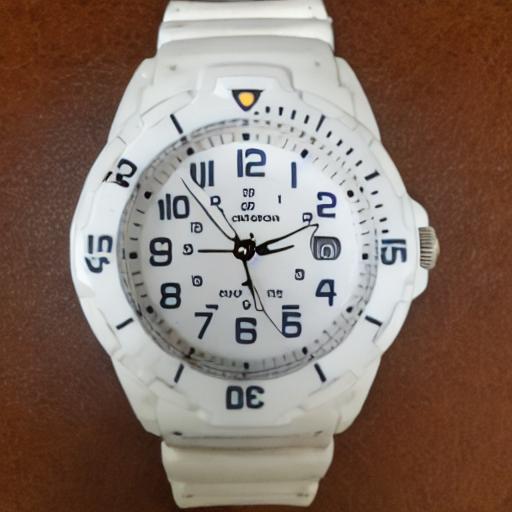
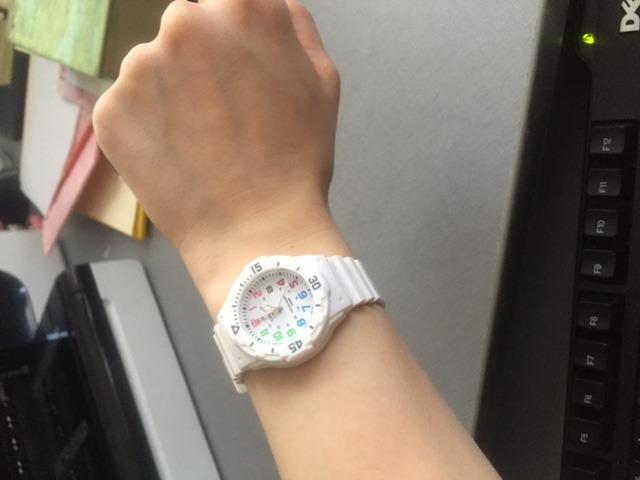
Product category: accessories_watch
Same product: no